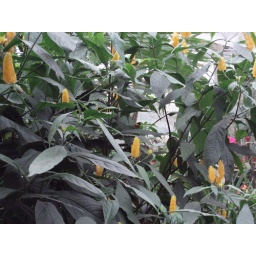
Flowers in the butterfly house